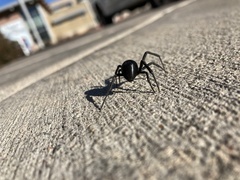
Species: Lactrodectus_hesperus